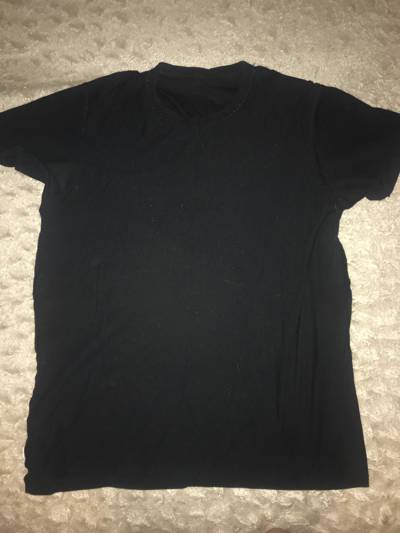
Waste category: clothes